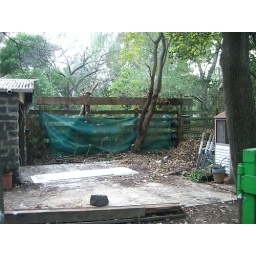
The pergola on the bluestone garage is now gone. The mirrored wall was home to every black ant in Canterbury.